Kadhalikka Neramillai

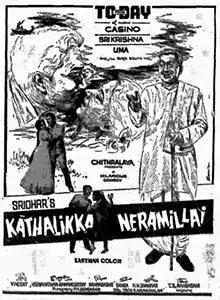
Theatrical release poster

Kadhalikka Neramillai is a 1964 Indian Tamil-language romantic comedy film produced and directed by C. V. Sridhar, who also conceived and co-wrote its script with Chitralaya Gopu. The film features an ensemble cast consisting of Balaiah, Muthuraman, Nagesh, Rajasree, Sachu, Ravichandran and Kanchana. The latter two made their acting debut with this film.